37th César Awards

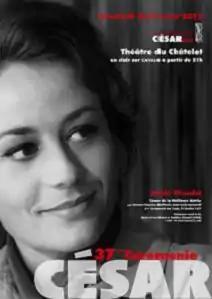
Official poster featuring a 1960 photo of the late French actress Annie Girardot

The 37th César Awards ceremony, presented by the French Academy of Cinema Arts and Techniques (Académie des Arts et Techniques du Cinéma), was held on 24 February 2012, at the Théâtre du Châtelet in Paris. The awards honoured the best films of 2011. "The Artist" won six out of its ten nominations, including Best Film, Best Director (Michel Hazanavicius), Best Actress (Bérénice Bejo), and Best Cinematography (Guillaume Schiffman). The ceremony was chaired by Guillaume Canet, with Antoine de Caunes as master of ceremonies. Nominations were announced 27 January 2012.